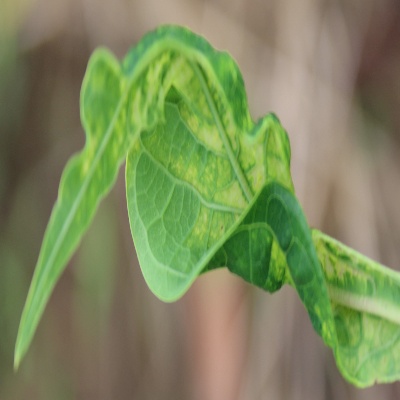
Crop: Cassava
Condition: mosaic